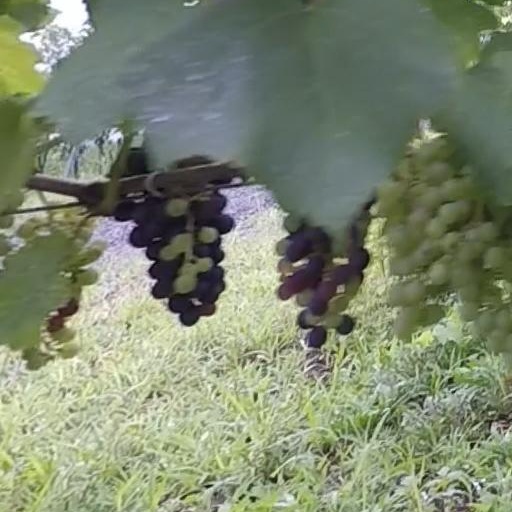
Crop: grape